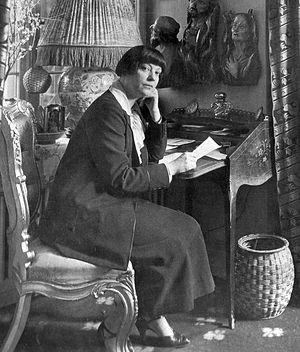
Asta Nielsen est une actrice danoise du cinéma muet.
I.N.R.I. est un film muet allemand religieux et épique réalisé en 1923 par Robert Wiene et dont les acteurs principaux étaient Gregori Chmara, Henny Porten and Asta Nielsen. Connu aussi sous le nom de Crown of Thorns, ce film est l'adaptation d'un roman de Peter Rosegger et narre les événements menant au crucifiement de Jésus-Christ.